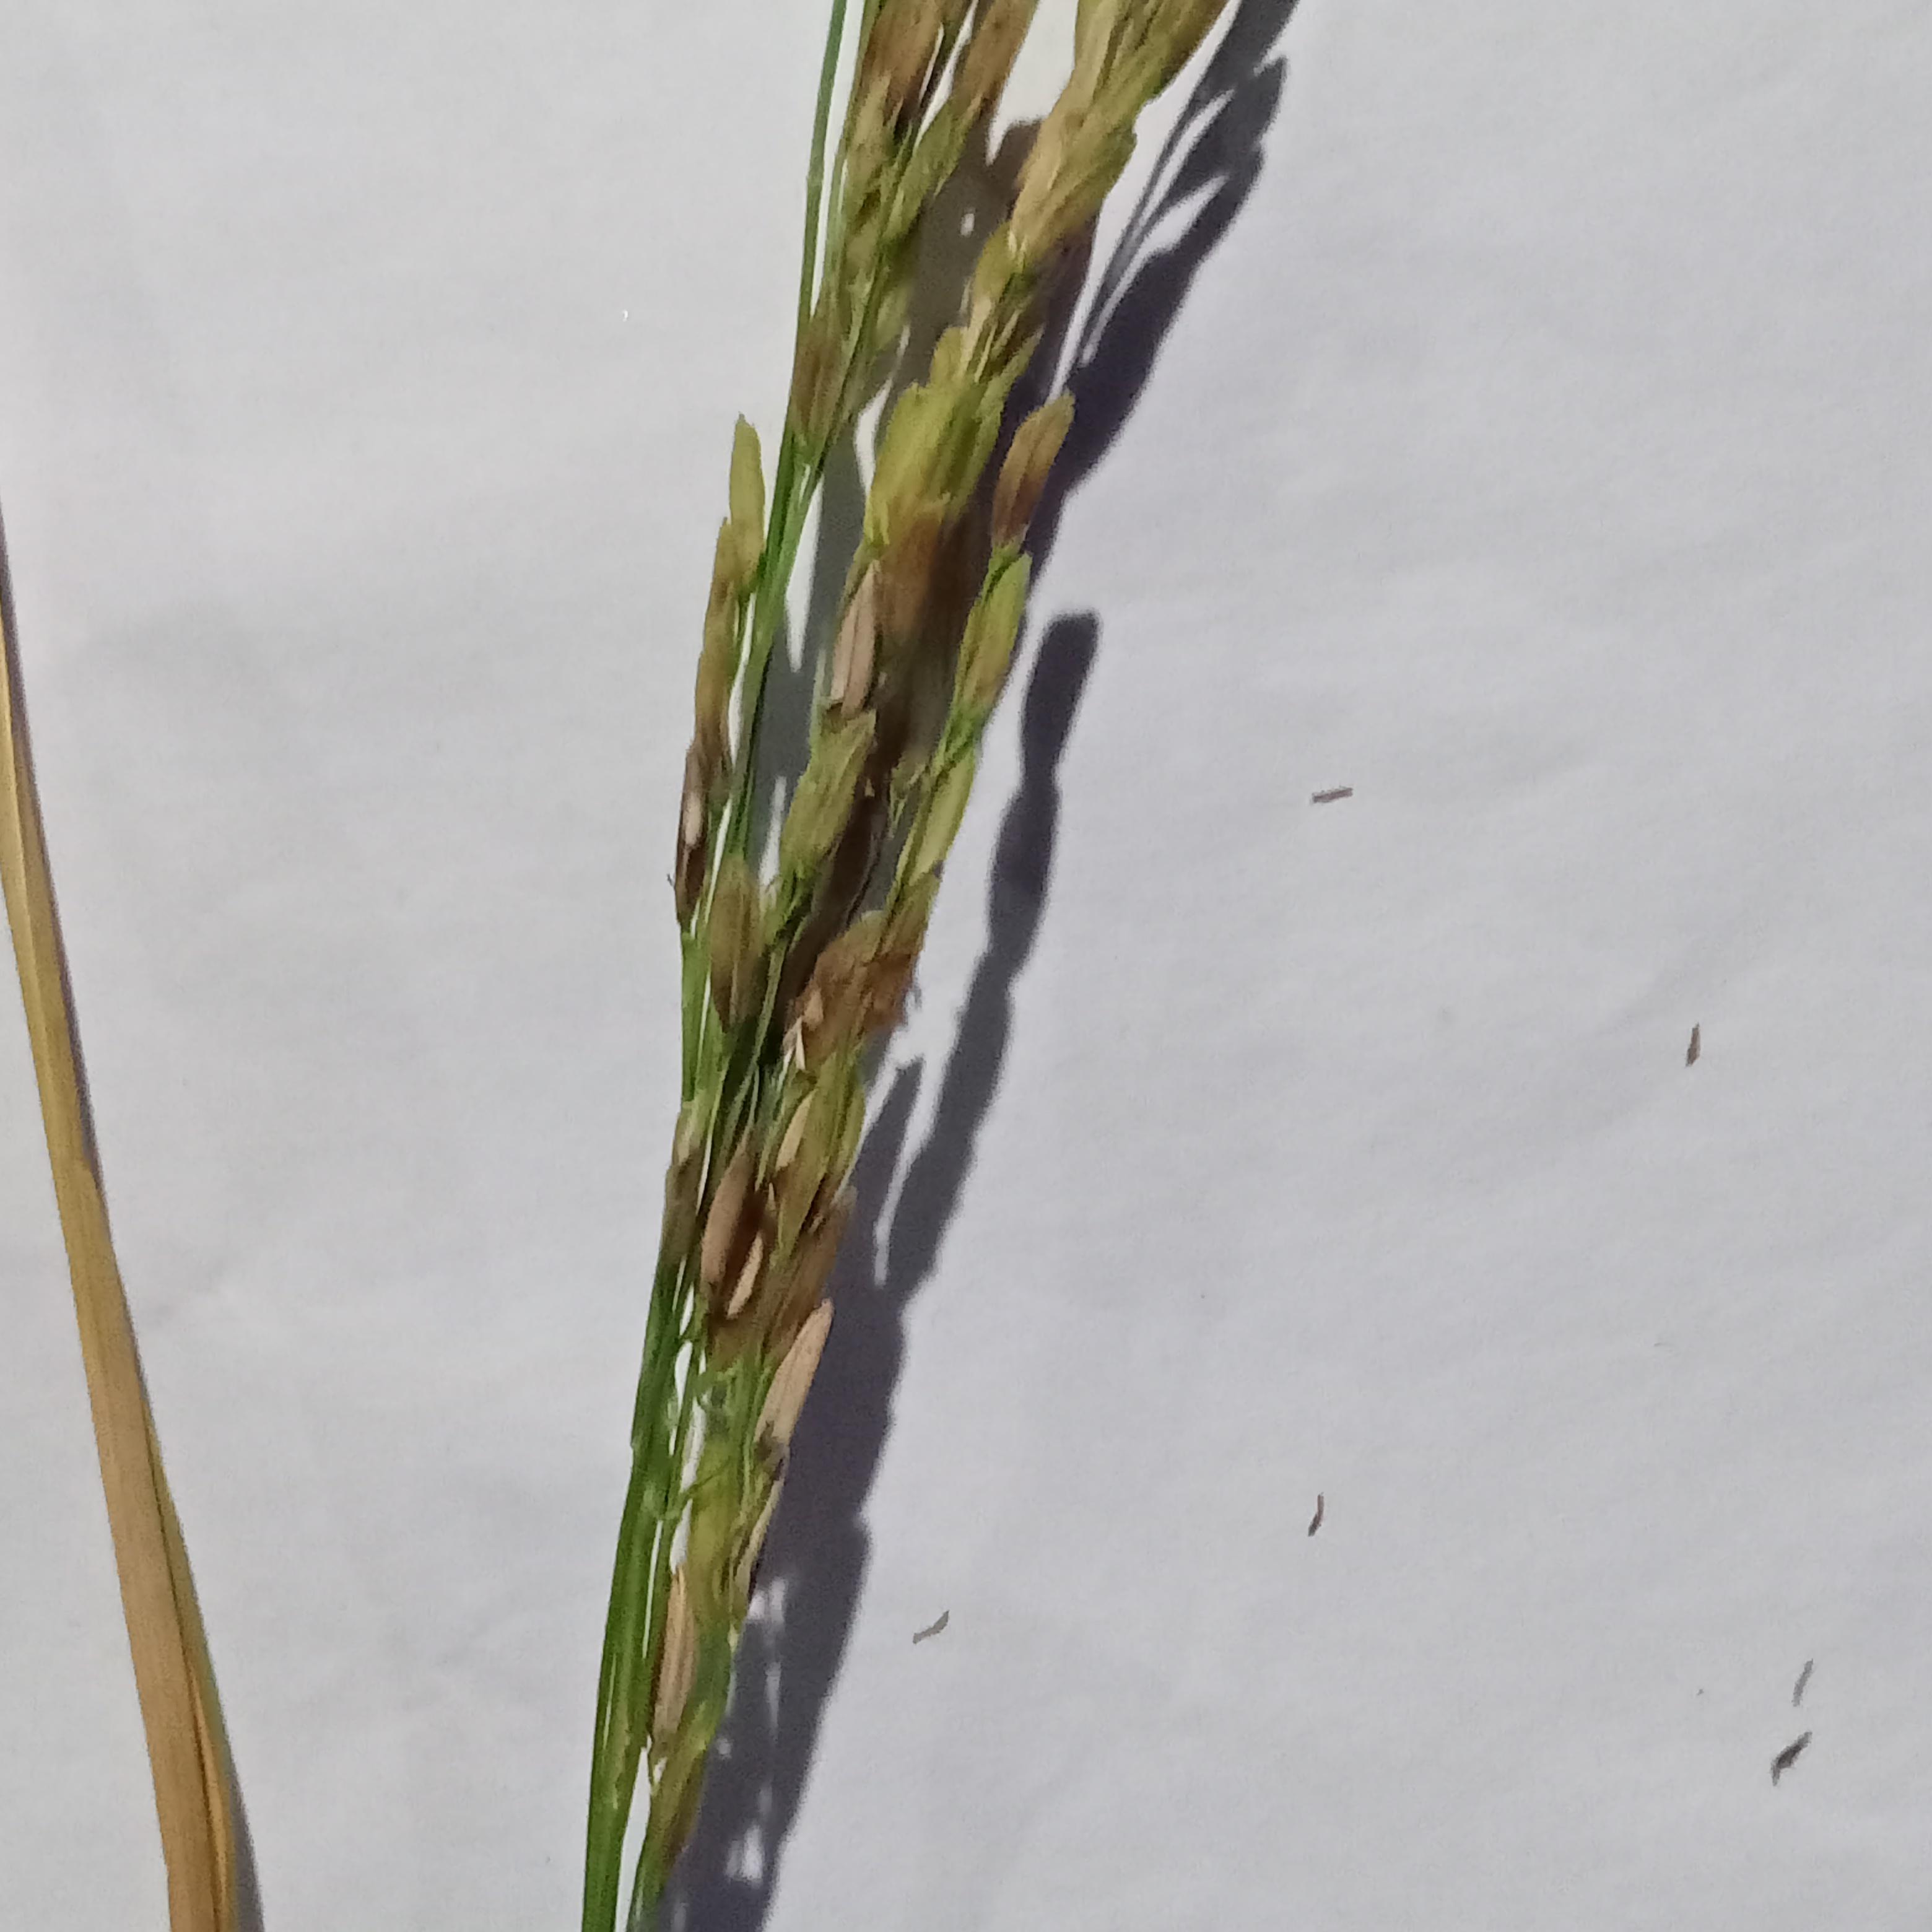
Label: Rice___Neck_Blast